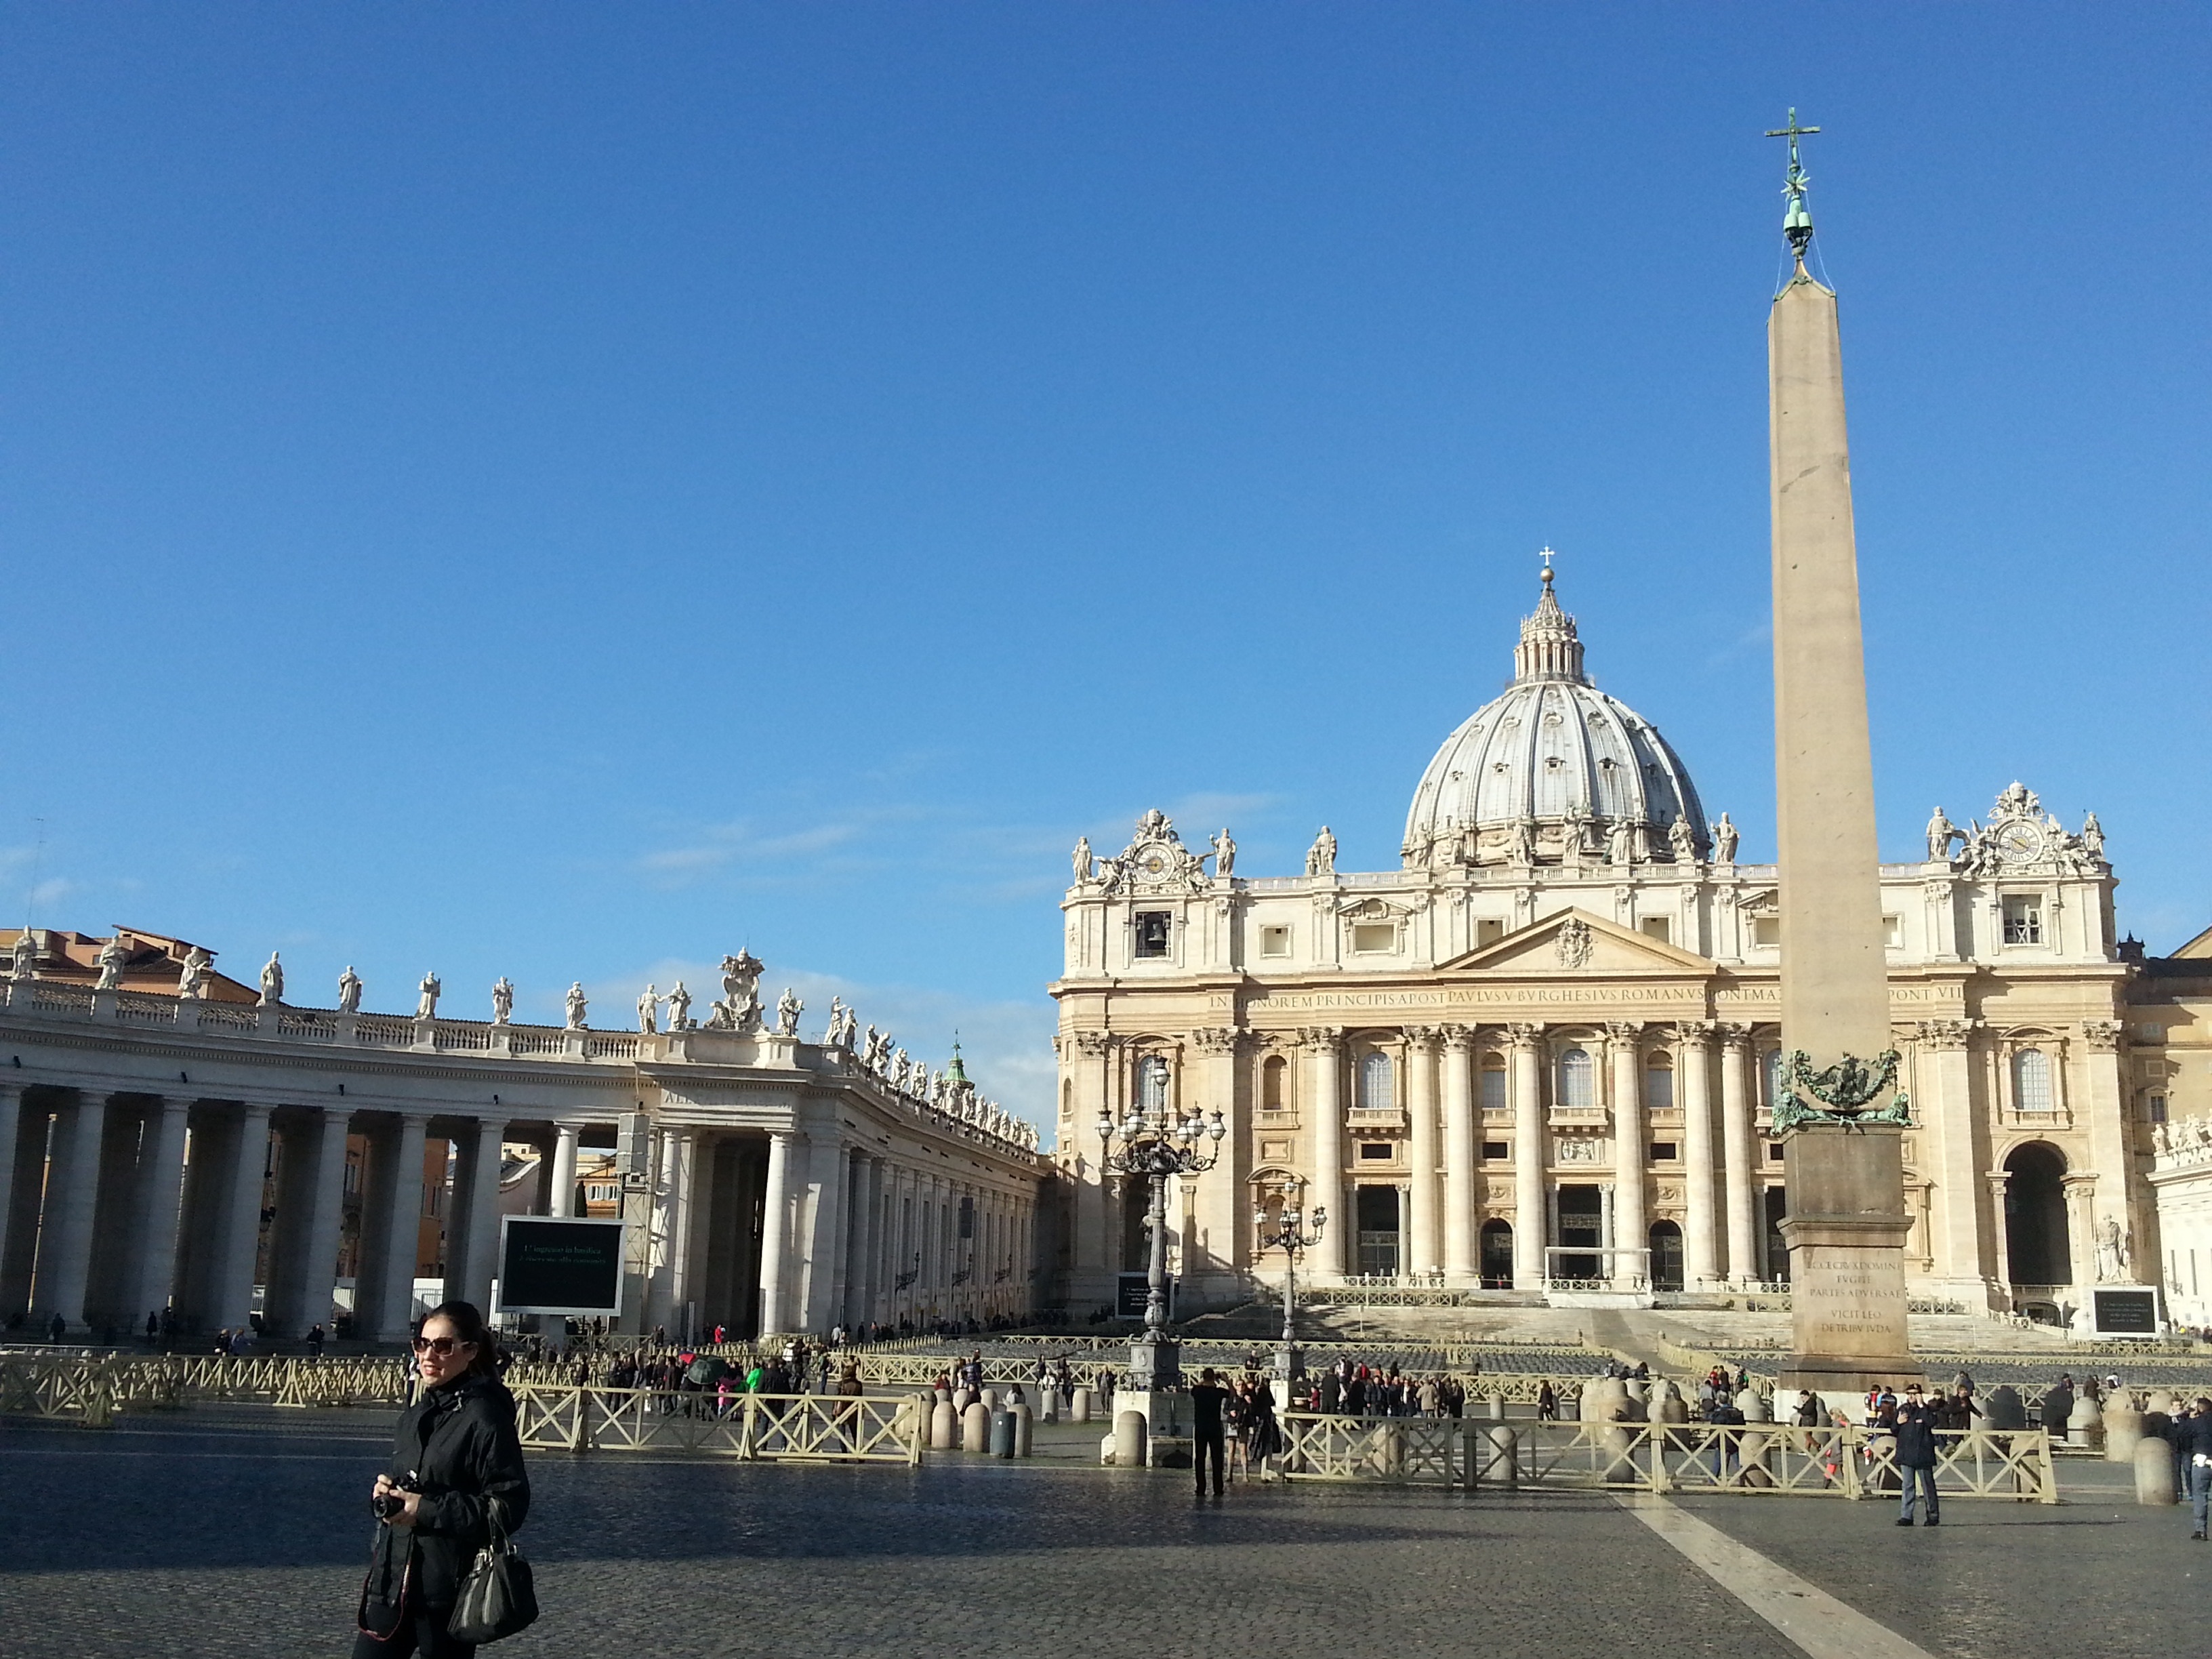
architecture, building, palace, city, monument, cityscape, plaza, landmark, italy, cathedral, tourism, place of worship, rome, town square, basilica, ancient rome, the vatican, ancient history, human settlement